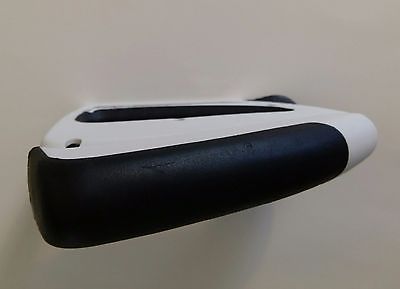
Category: stapler